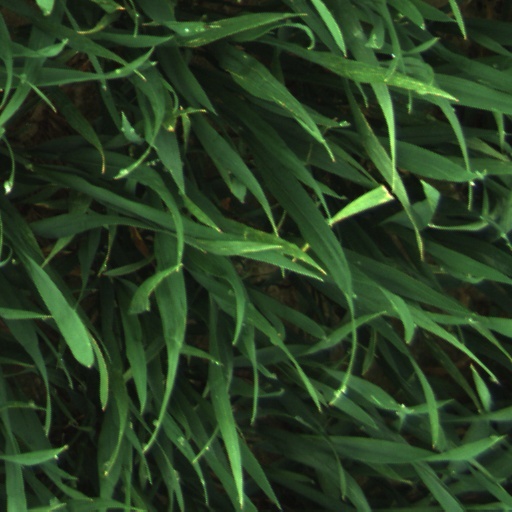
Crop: wheat